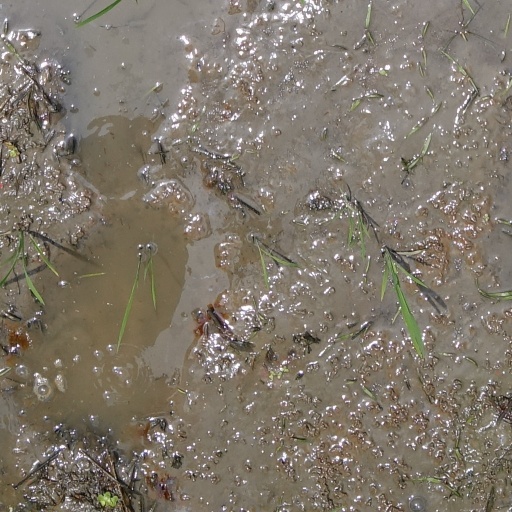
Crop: rice